Torfinn Opheim

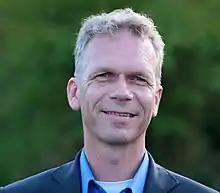
Torfinn Opheim 2009

Torfinn Opheim (born 12 April 1961, in Sauda) is a Norwegian politician for the Labour Party.